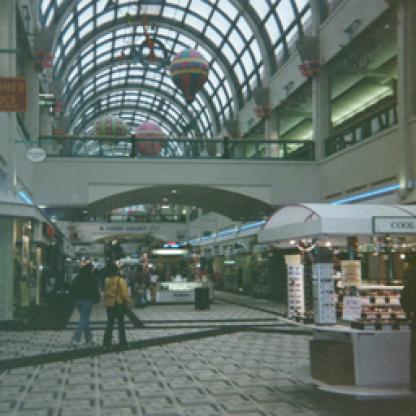
Scene: Indoor